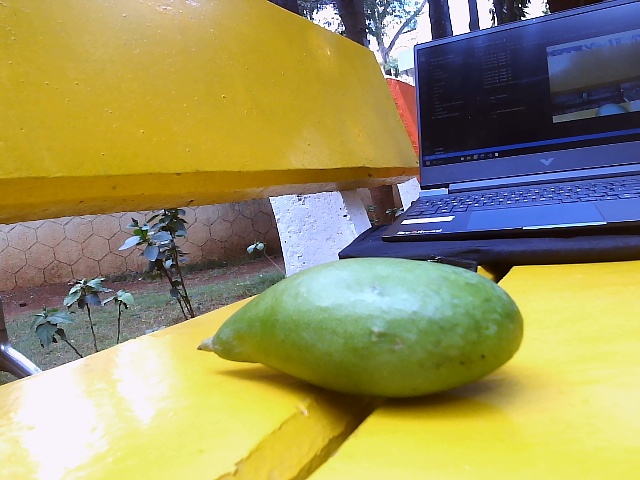
Label: Raw_Mango